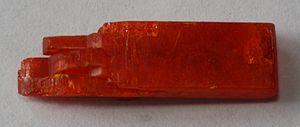
La lopézite est une espèce minérale naturelle qui se rencontre dans les milieux arides notamment au Chili. La lopézite est une minéral fait à base de dichromate de potassium K₂Cr₂O₇. Il est rouge orange.